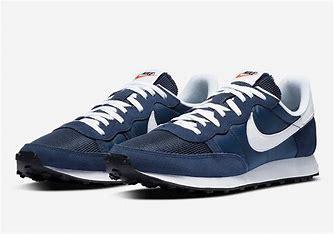
Brand: Nike
Model: Challenger OG